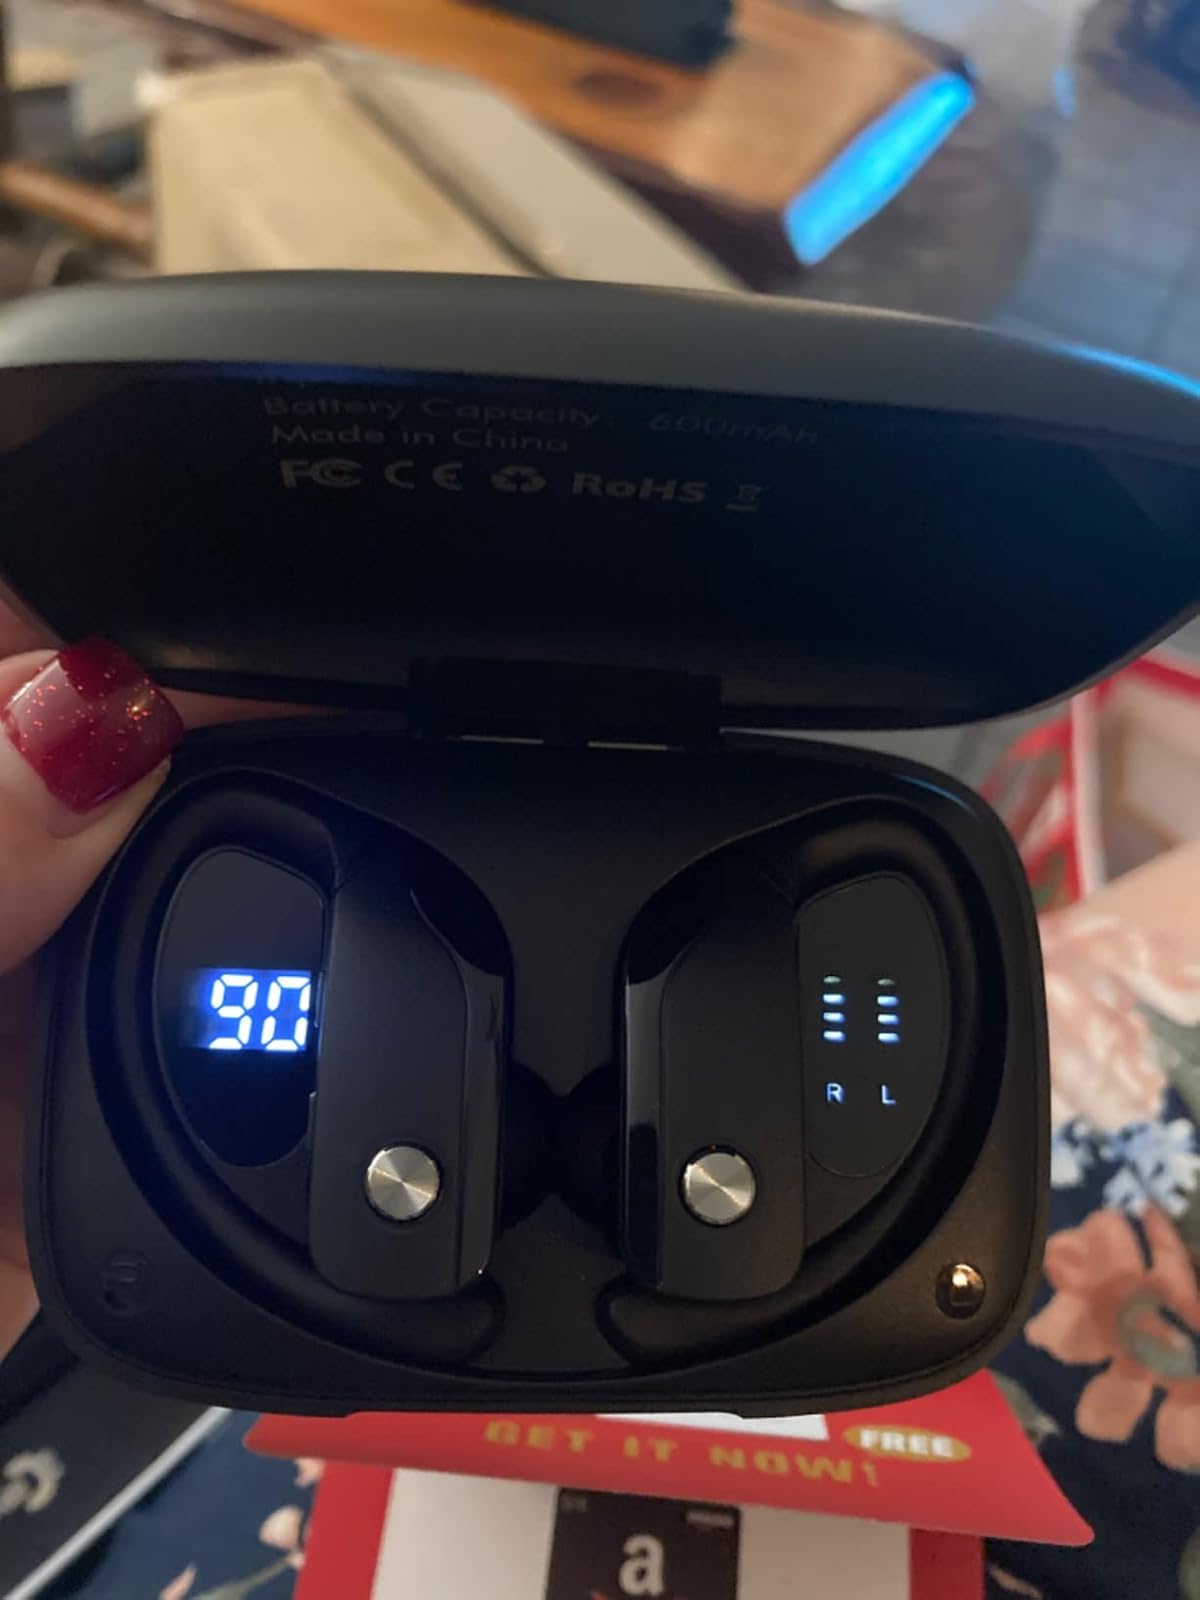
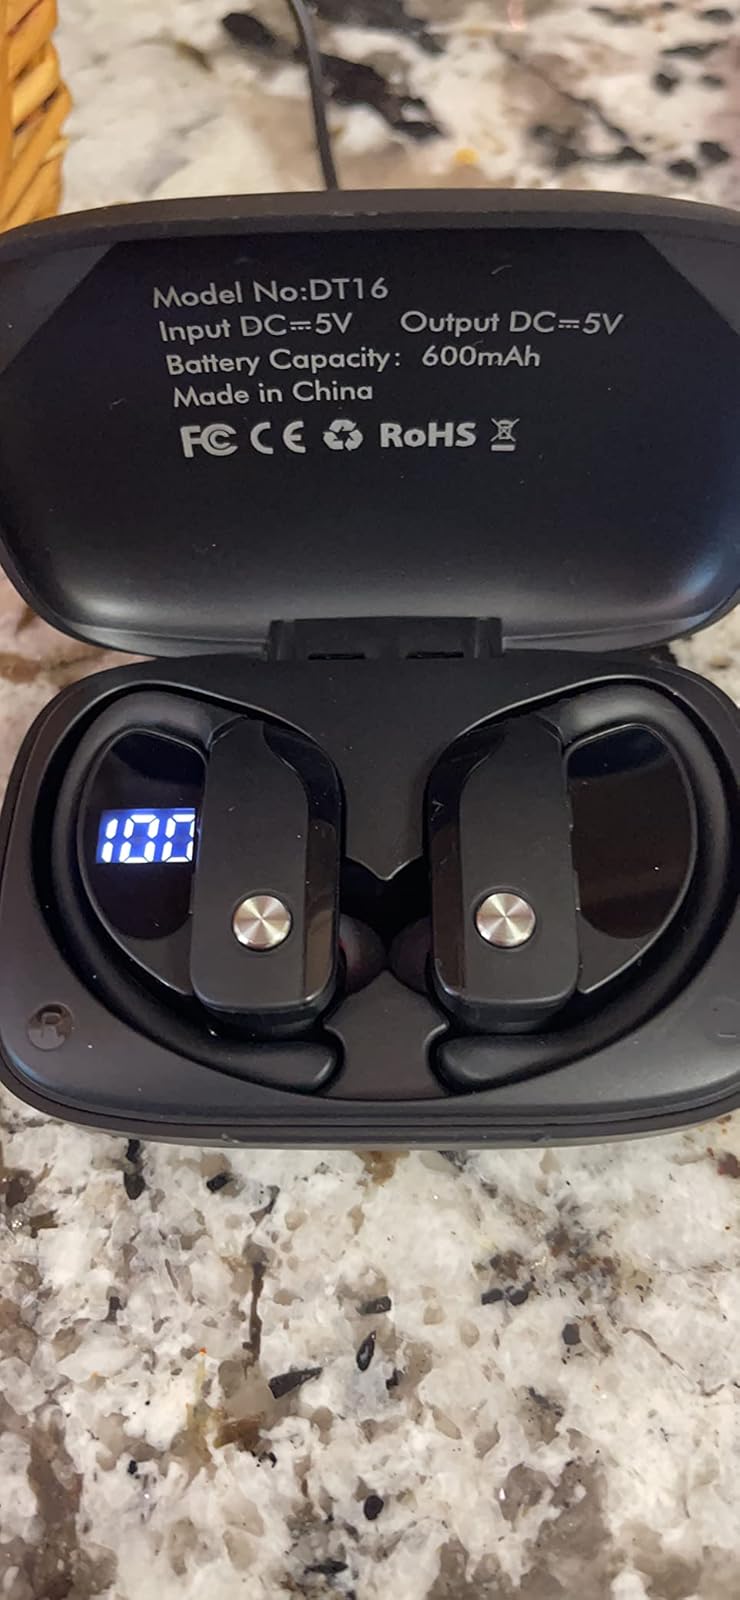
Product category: earbuds
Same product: yes